Markus Sittich von Hohenems

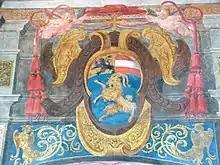
Coat of arms of Archbishop Mark Sittich, Hellbrunn Palace

As Prince-archbishop, Mark Sittich had no intention to be a puppet of Duke Maximilian of Bavaria: by refusing to enter the Catholic League, he was able to keep the Archbishopric of Salzburg out of the Thirty Years' War. His relatives, the Counts of Hohenems, tolerated Lutheranism and sponsored the arts, but paying taxes to both warring entities failed to keep them out of the warfare, only prompting taxpayer unrest.